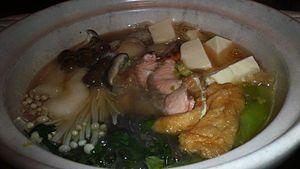
Le chankonabe est un ragoût japonais très calorique, couramment consommé en grande quantité par les lutteurs de sumo dans le cadre d'un régime hypercalorique.